Up from the Ranks

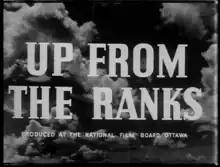
Opening title

Up from the Ranks is a 19-minute 1943 Canadian docudrama film, made by the National Film Board of Canada (NFB) as part of the wartime "Canada Carries On" series. The film, directed by Julian Roffman and produced by Raymond Spottiswoode, described the training of Canadian Army officers to take on command responsibilities during the Second World War.